StatesWest Airlines

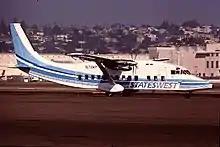
StatesWest Airlines Shorts 360

StatesWest served the following destinations at various times during its existence, both as an independent airline and as an USAir Express air carrier: